Marry Me, Mary!

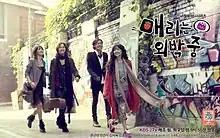
Promotional poster

Marry Me, Mary! is a 2010 South Korean romantic comedy television series, starring Moon Geun-young, Jang Keun-suk, Kim Jae-wook and Kim Hyo-jin. It is based on the Daum webtoon of the same title by Won Soo-yeon. It aired on KBS2 from November 8, to December 28, 2010, on Mondays and Tuesdays at 21:55 for 16 episodes.